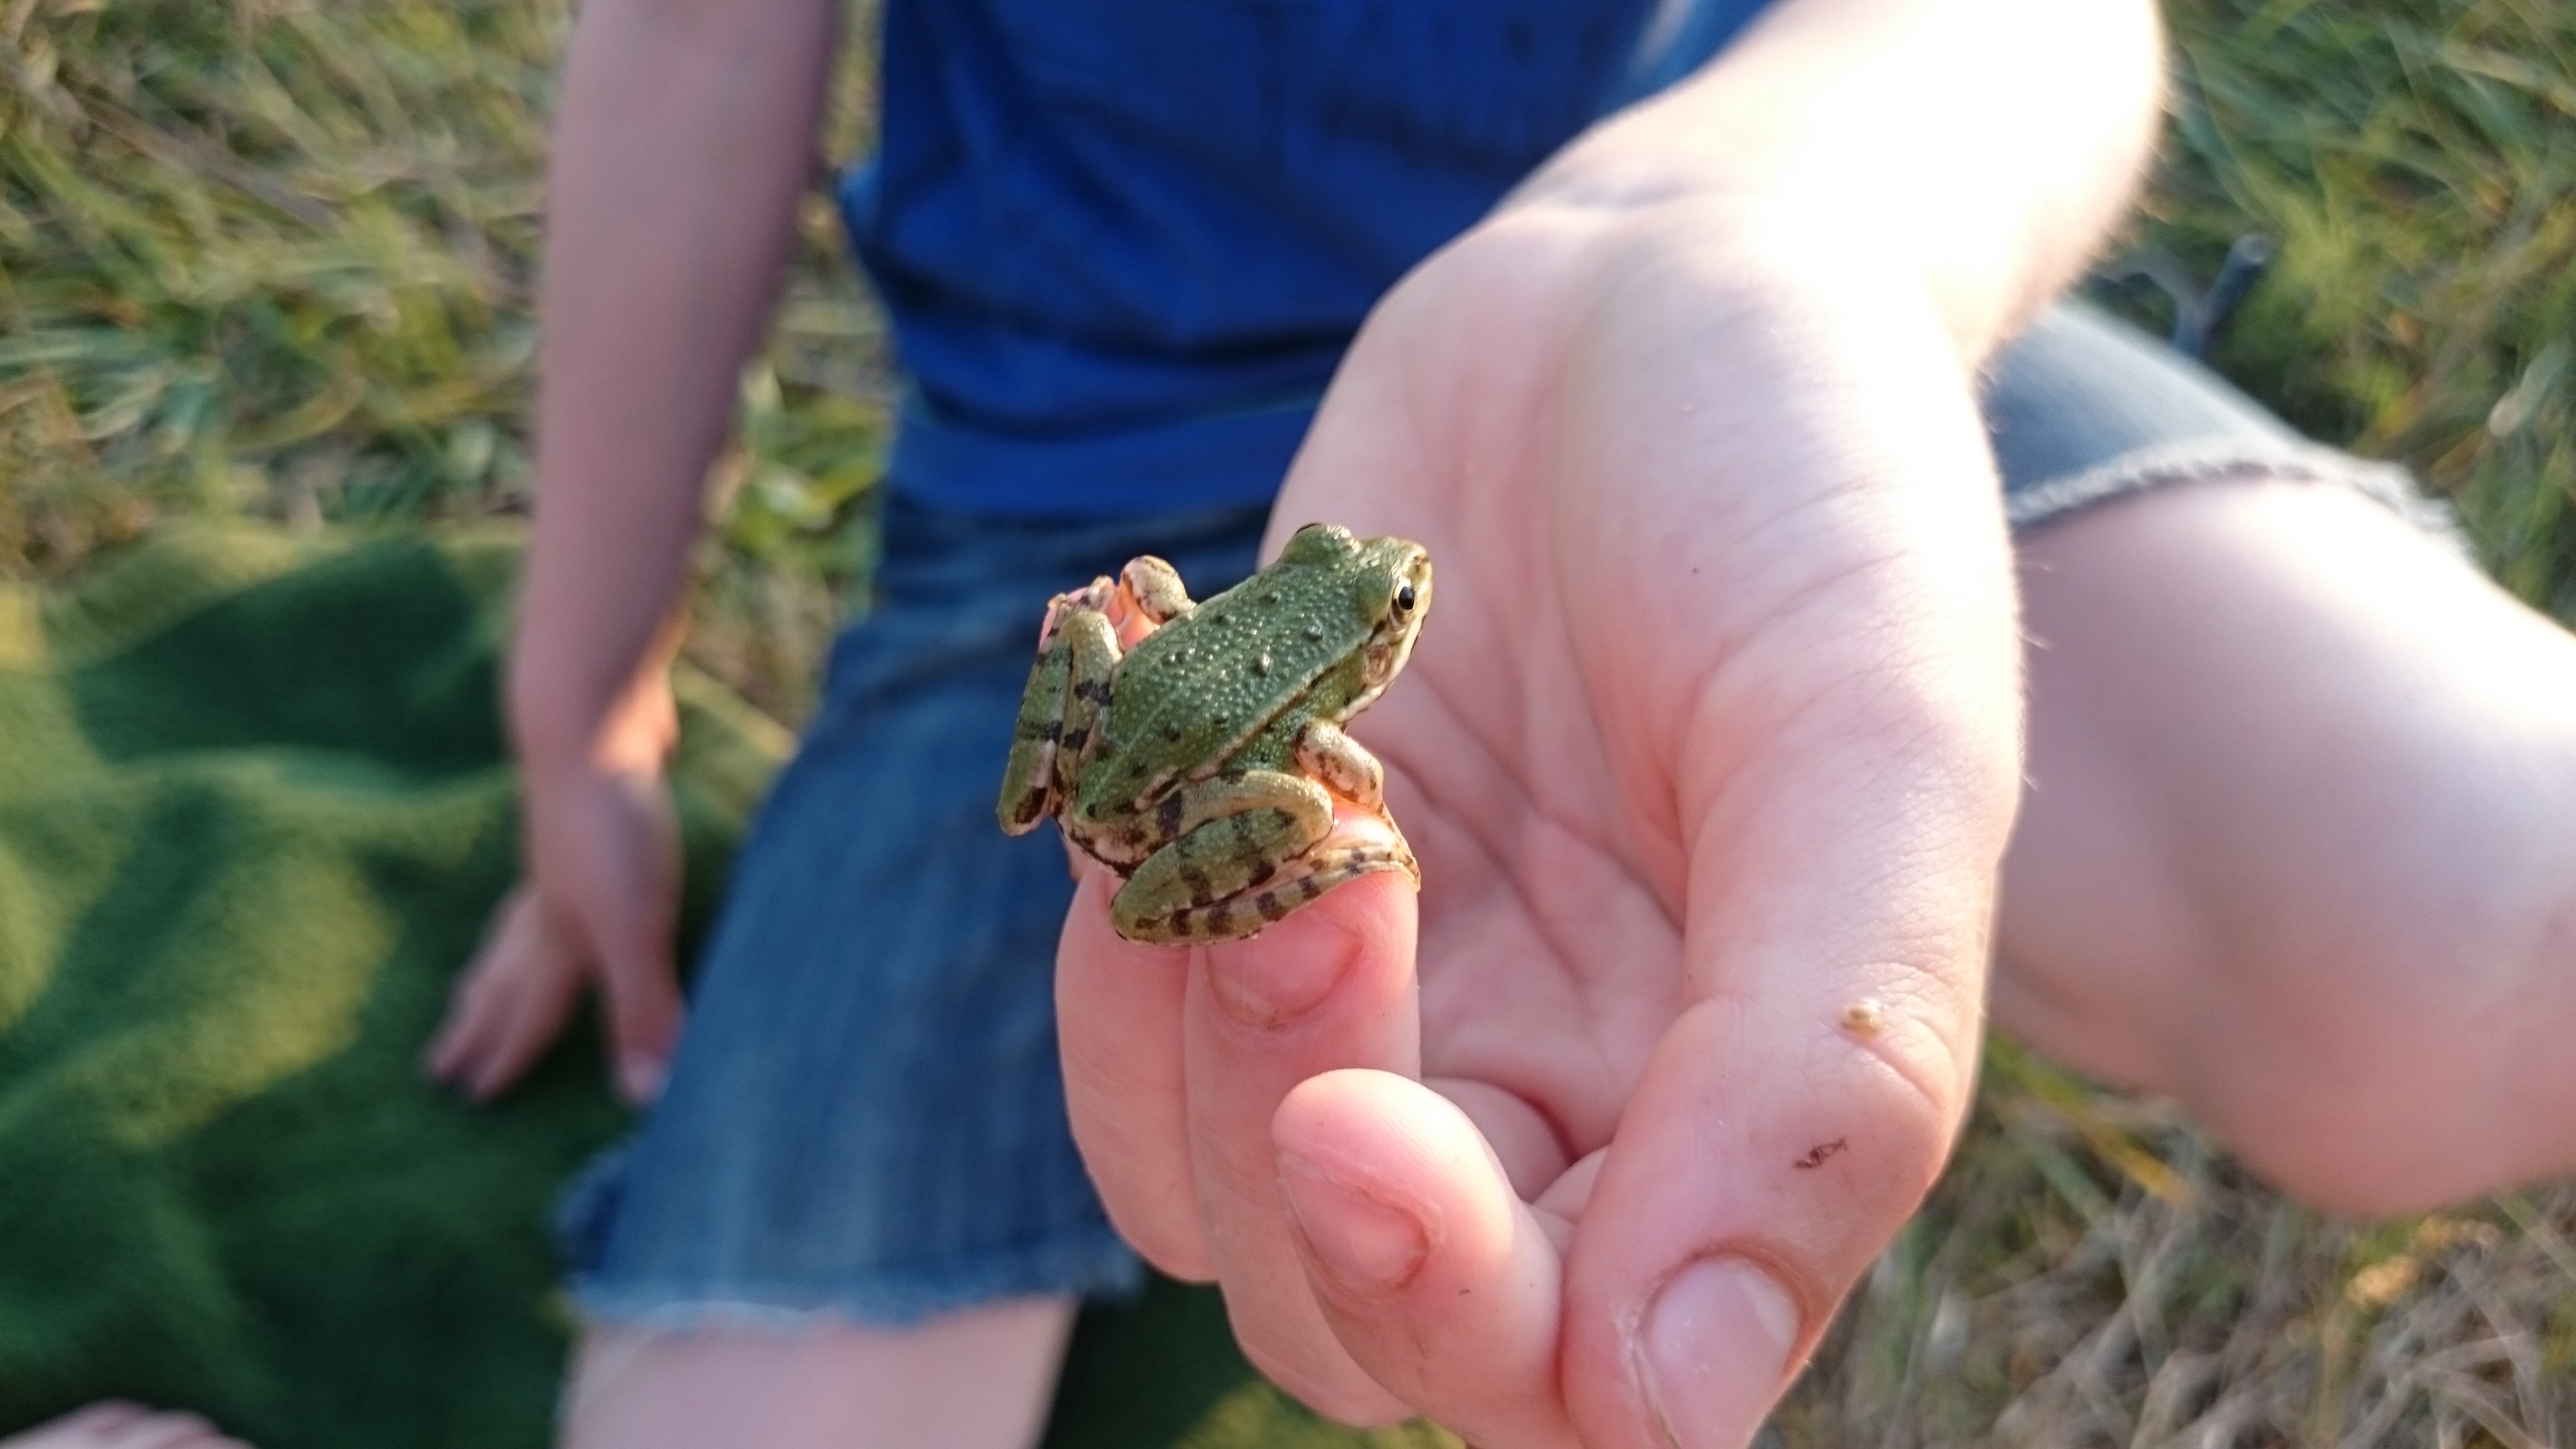
hand, nature, grass, leaf, flower, leg, finger, green, frog, reptile, flora, animals